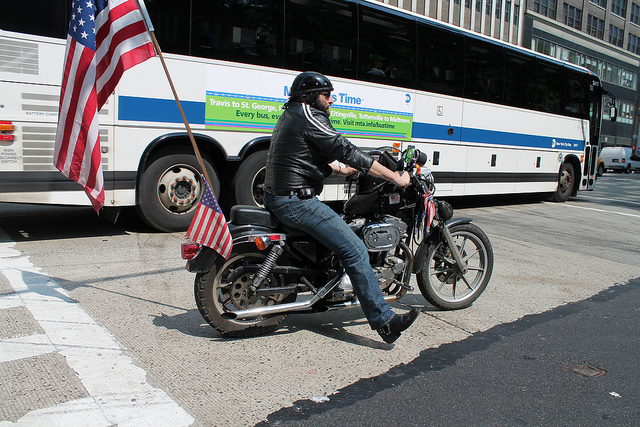
a guy dressed in leather sitting on a motorcycle next to a bus